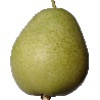
Label: Pear 1